Knocktopher

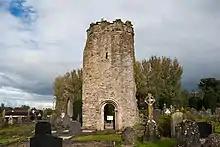
Knocktopher Church and Cemetery 2017 09 13

In 1312 it was listed as having four farmers holding between 5 and 74 acres of arable land, and 45 free tenants holding from as much as 2,520 acres of arable land all the way down to a one-house plot. Ninety-seven burgesses held 360 acres of arable land, and there was a settlement of betaghs farming 120 acres of arable land. Knocktopher was home to a monastery, built in 1356 by James Butler, 2nd Earl of Ormond for the Carmelite friars. Following the implementation in Ireland of the dissolution of the monasteries in 1542, it was acquired by the Kingsland branch of the Barnewall family, who later acquired the title Viscount Barnewall. Its only remains are part of a residence built upon the site. The Carmelites returned to Knocktopher in 1735, where they remain to this day.